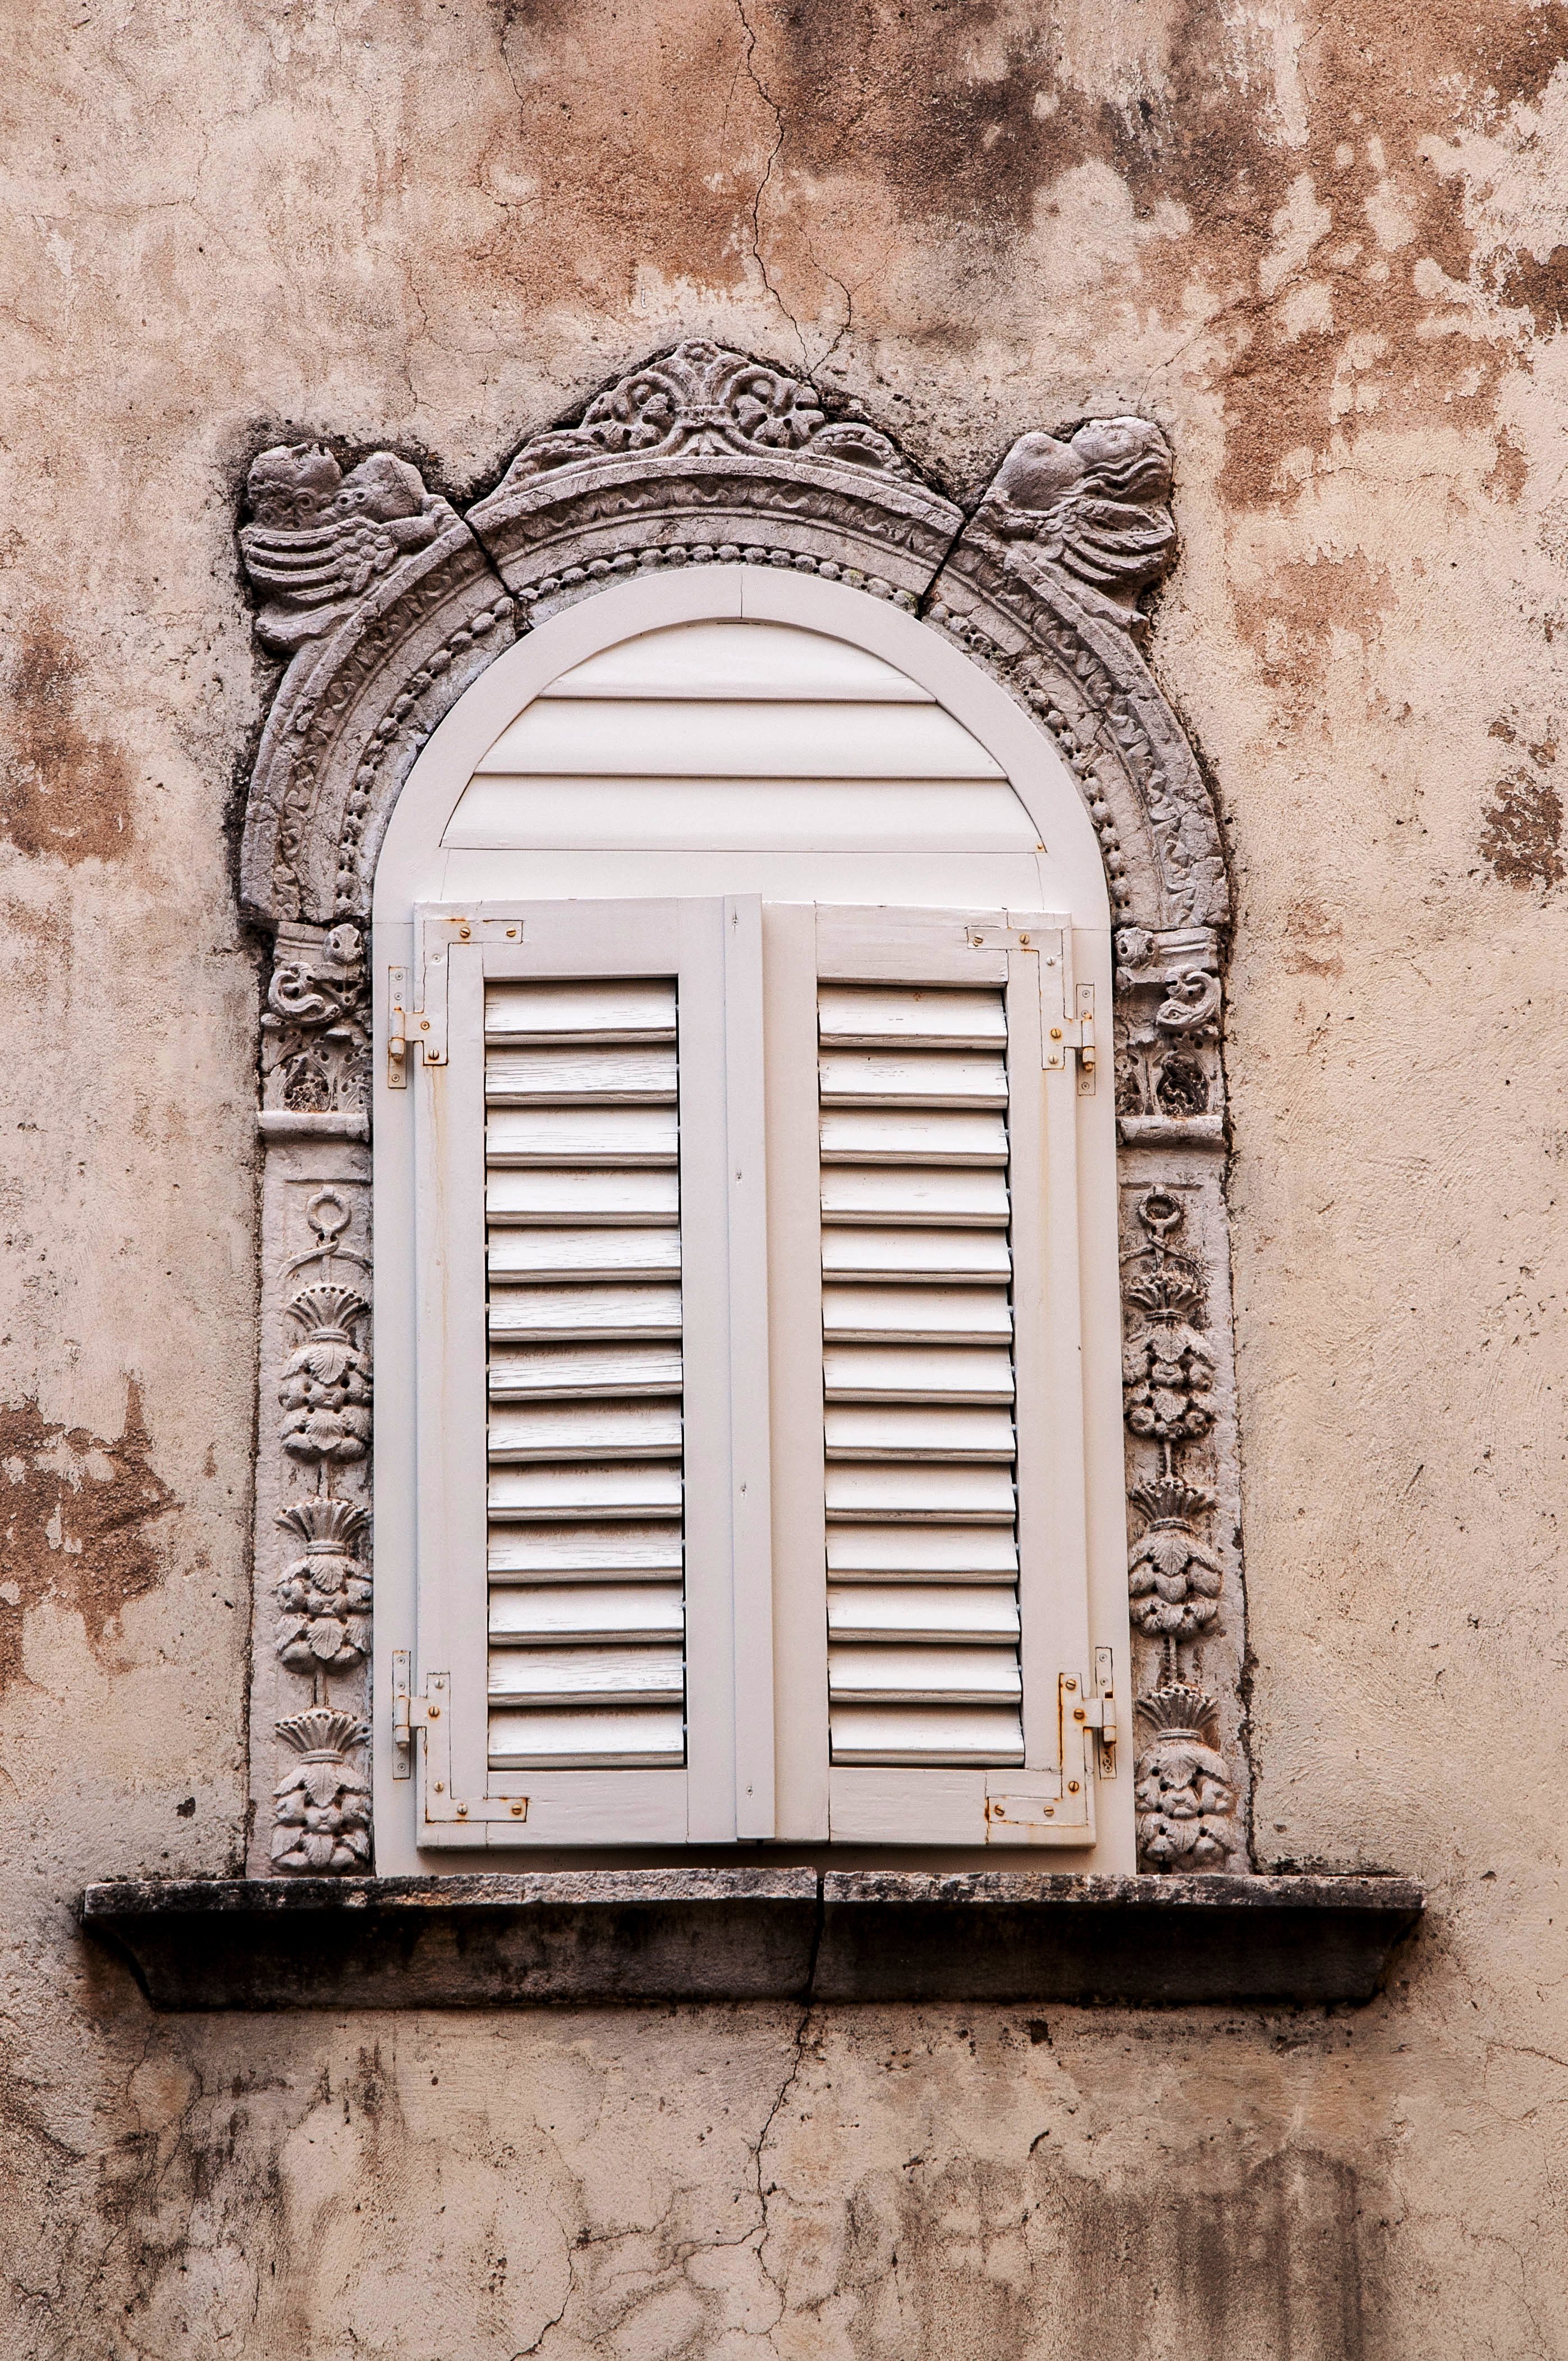
architecture, wood, white, window, wall, arch, facade, brick, door, interior design, croatia, symmetry, istria, august, borgo, window covering